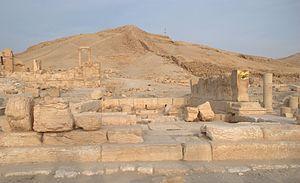
Cet article concerne les événements concernant l'architecture qui se sont déroulés durant le IIᵉ siècle :